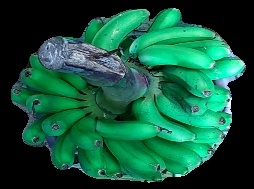
Variety: rasbale
Grade: grade1